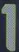
Number: 1